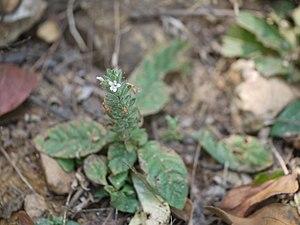
Staurogyne Wall. est un genre de plantes appartenant à la famille des Acanthaceae.